Bridgnorth

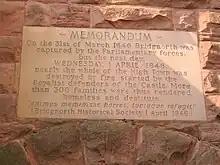
Inscription on Bridgnorth Museum, commemorating the deliberate destruction of the town by royalist forces, commanded by Sir Thomas Wolryche of Dudmaston Hall

It is probable that Henry I granted the burgesses certain privileges, for Henry II confirmed to them all the franchises and customs which they had had in the time of Henry I. King John in 1215 granted them freedom from toll throughout England except the city of London, and in 1227 Henry III conferred several new rights and liberties, among which were a gild merchant with a hanse. These early charters were confirmed by several succeeding kings, Henry VI granting in addition Assize of Bread and Ale and other privileges. The burgesses were additionally granted two fairs: a yearly fair on the feast of the Translation of St Leonard and the three following days was granted in 1359, and in 1630 Charles I granted them licence to hold another fair on the Thursday before the first week in Lent and two following days. The burgesses returned two members to parliament in 1295, and continued to do so until 1867, when they were assigned only one member. The town was disfranchised in 1885.